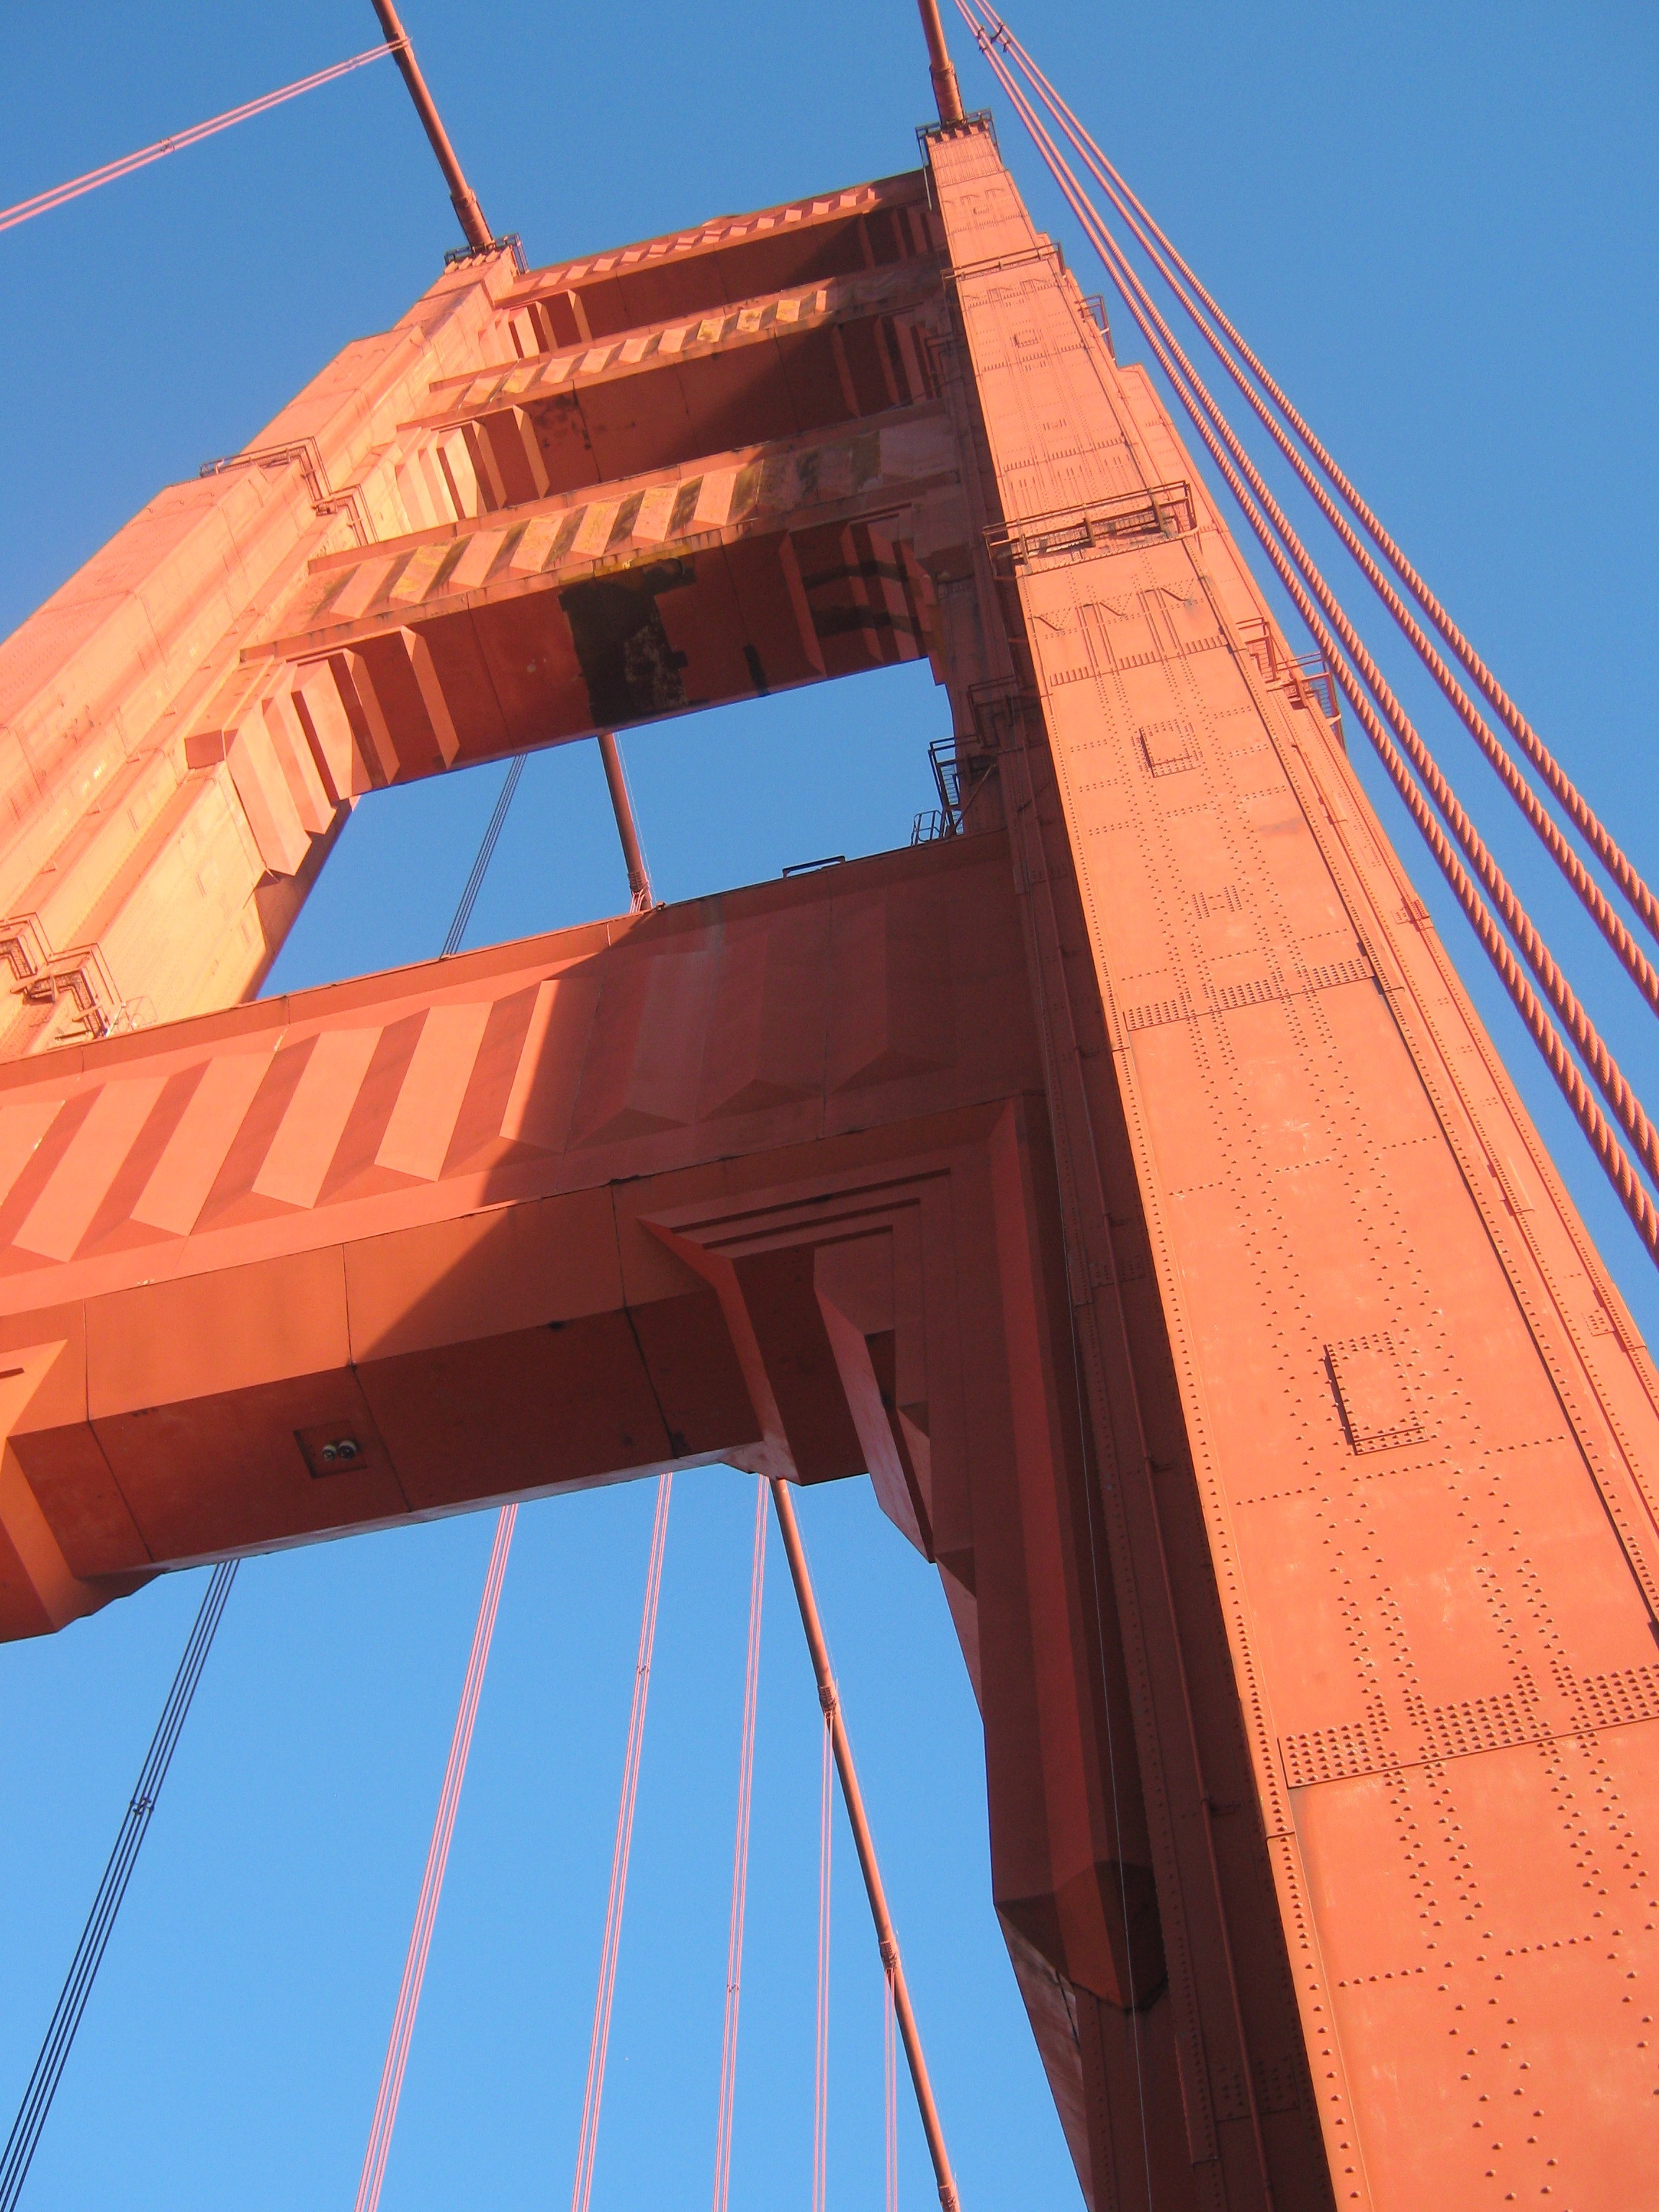
architecture, structure, sky, wood, bridge, roof, building, golden gate bridge, san francisco, daytime, golden gate, arch, line, red, tower, america, landmark, facade, blue, california, places of interest, symmetry, angle, elevation, daylighting, girder bridge, public utility, fixed link